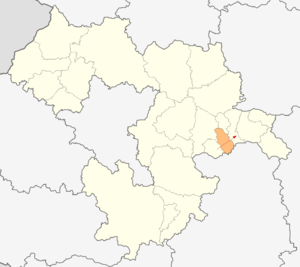
Tchavdar est une obchtina de l'oblast de Sofia en Bulgarie.